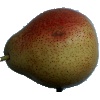
Label: pear_forelle